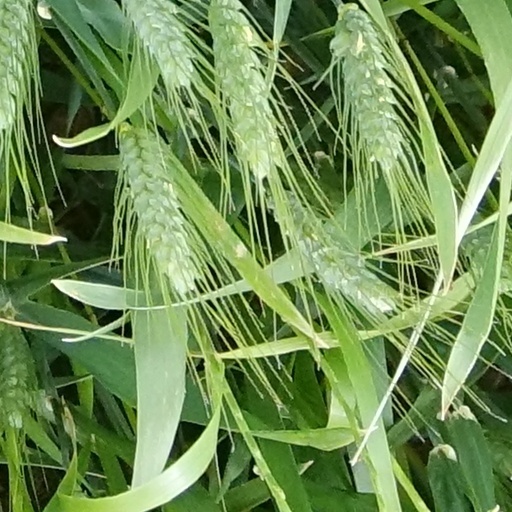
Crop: wheat